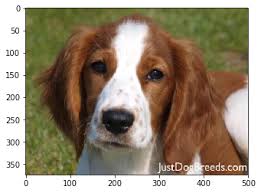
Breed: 202-n000023-Welsh_springer_spaniel